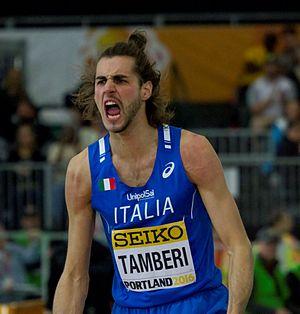
Le concours du saut en hauteur masculin des championnats du monde en salle 2016 se déroule le 19 mars 2016 à Portland, aux États-Unis.